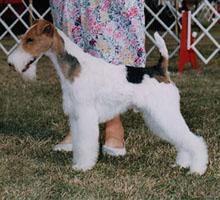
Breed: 226-n000057-wire_haired_fox_terrier